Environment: lab
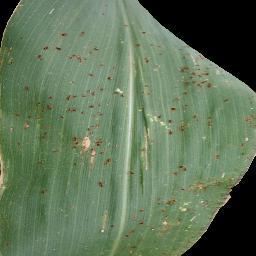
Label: common_rust